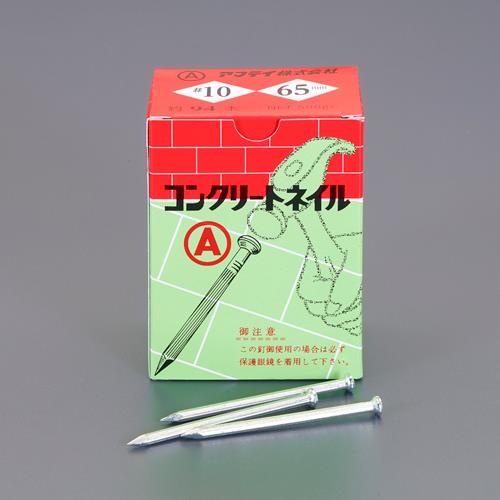
エスコ 2.77x38mm コンクリート釘(約260本) EA945SH-33A ESCO
※写真は代表画像になります。実際の商品とは異なる場合がございます。 仕様、商品名、型番をご確認の上、ご購入をお願い致します。 ※予告無く仕様変更、廃番になることがあります。 ご注文後に欠品の場合はご連絡させていただきます。 ●材質…鉄●サイズ(mm)…2.77×38●500g(約260本)入●神戸製鋼製の高品質線材と、特殊焼入れ技術の採用で、国産ならではの高品質を実現。●溝付
Brand: エスコ
Category: Hardware > Hardware Accessories > Hardware Fasteners > Nails > Fiber Cement Nails